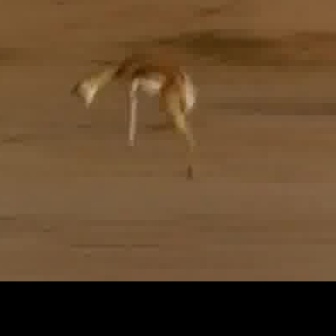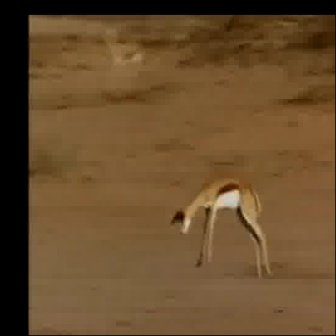
  Please identify the target specified by the bounding box [68,53,196,181] in the first image and locate it in the second image. Return the coordinates in [x_min,y_min,x_max,y_max] format.
Answer: [168,175,272,278]